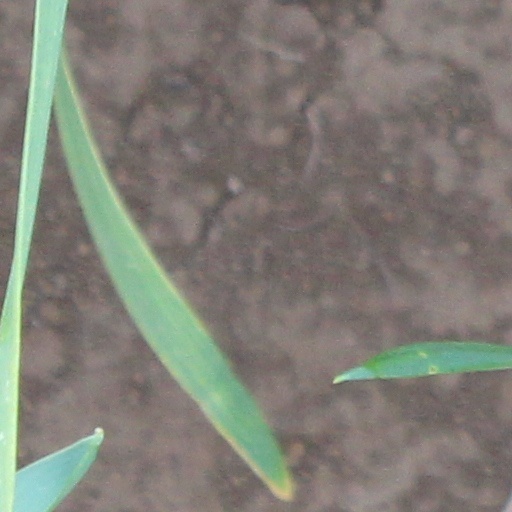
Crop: wheat